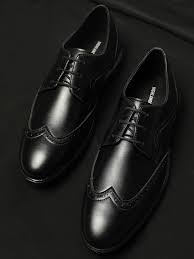
Label: Brogue